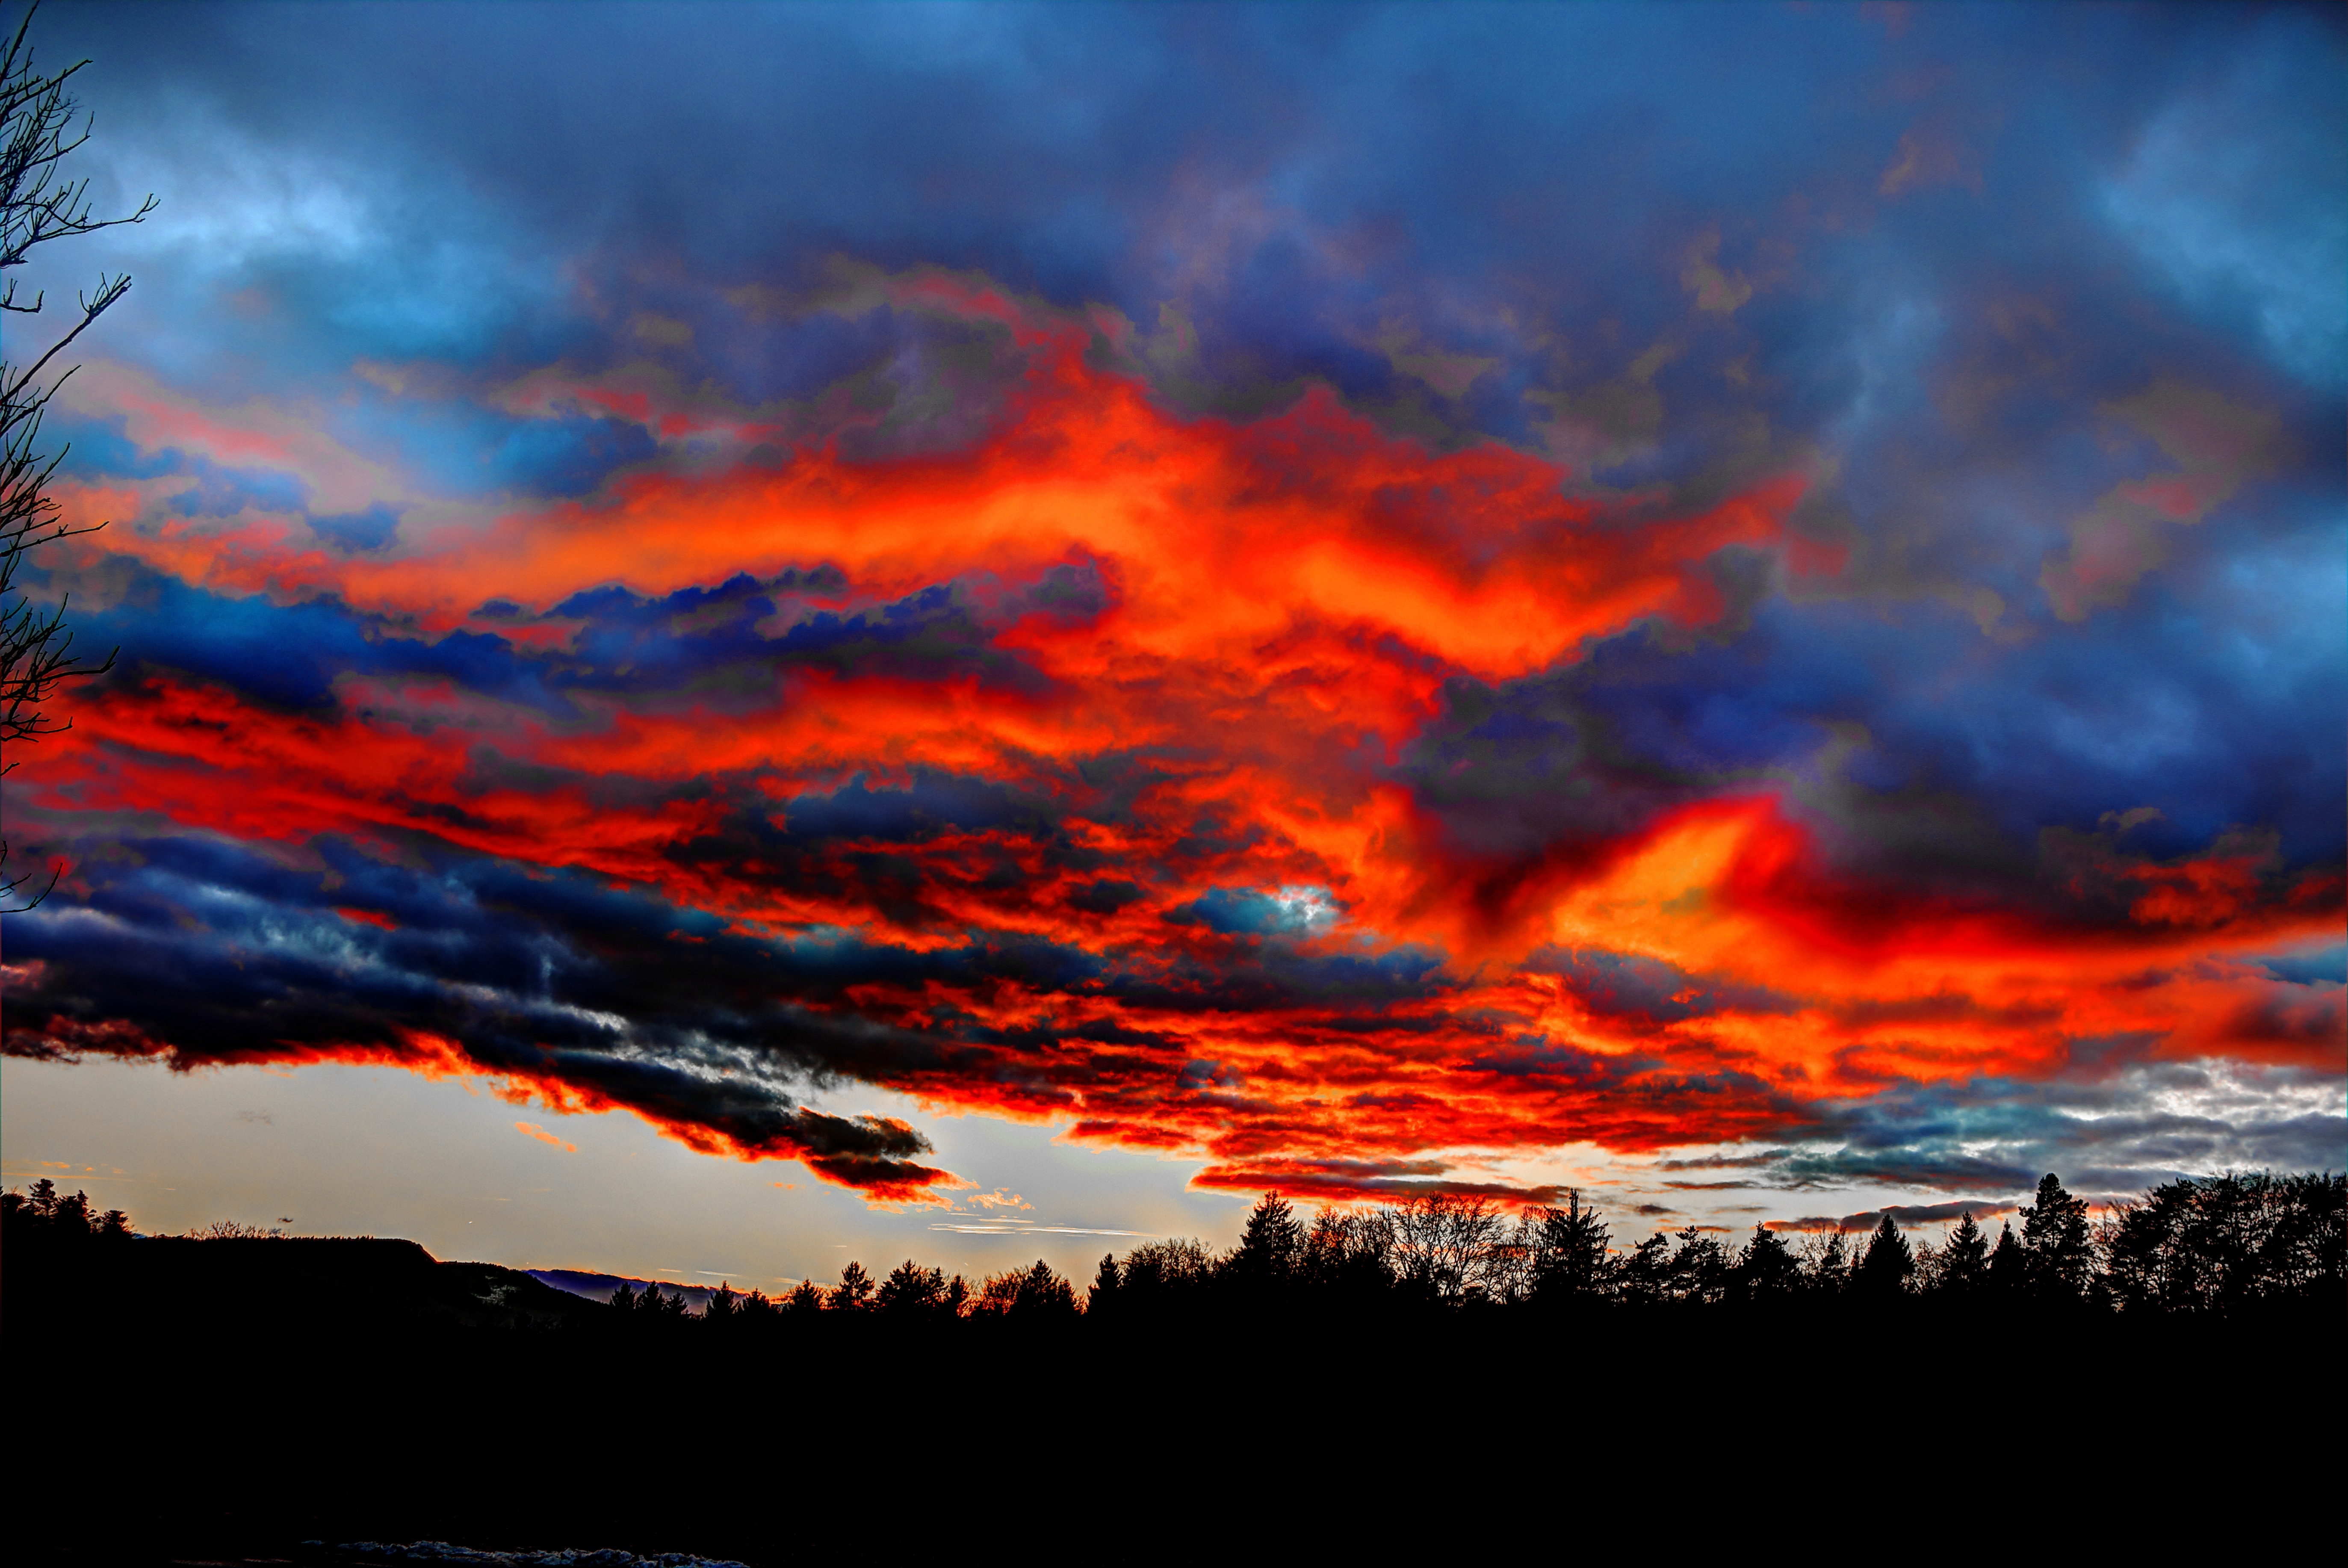
horizon, cloud, sky, sunrise, sunset, dawn, atmosphere, dusk, evening, reflection, clouds, dramatic, afterglow, meteorological phenomenon, geological phenomenon, red sky at morning